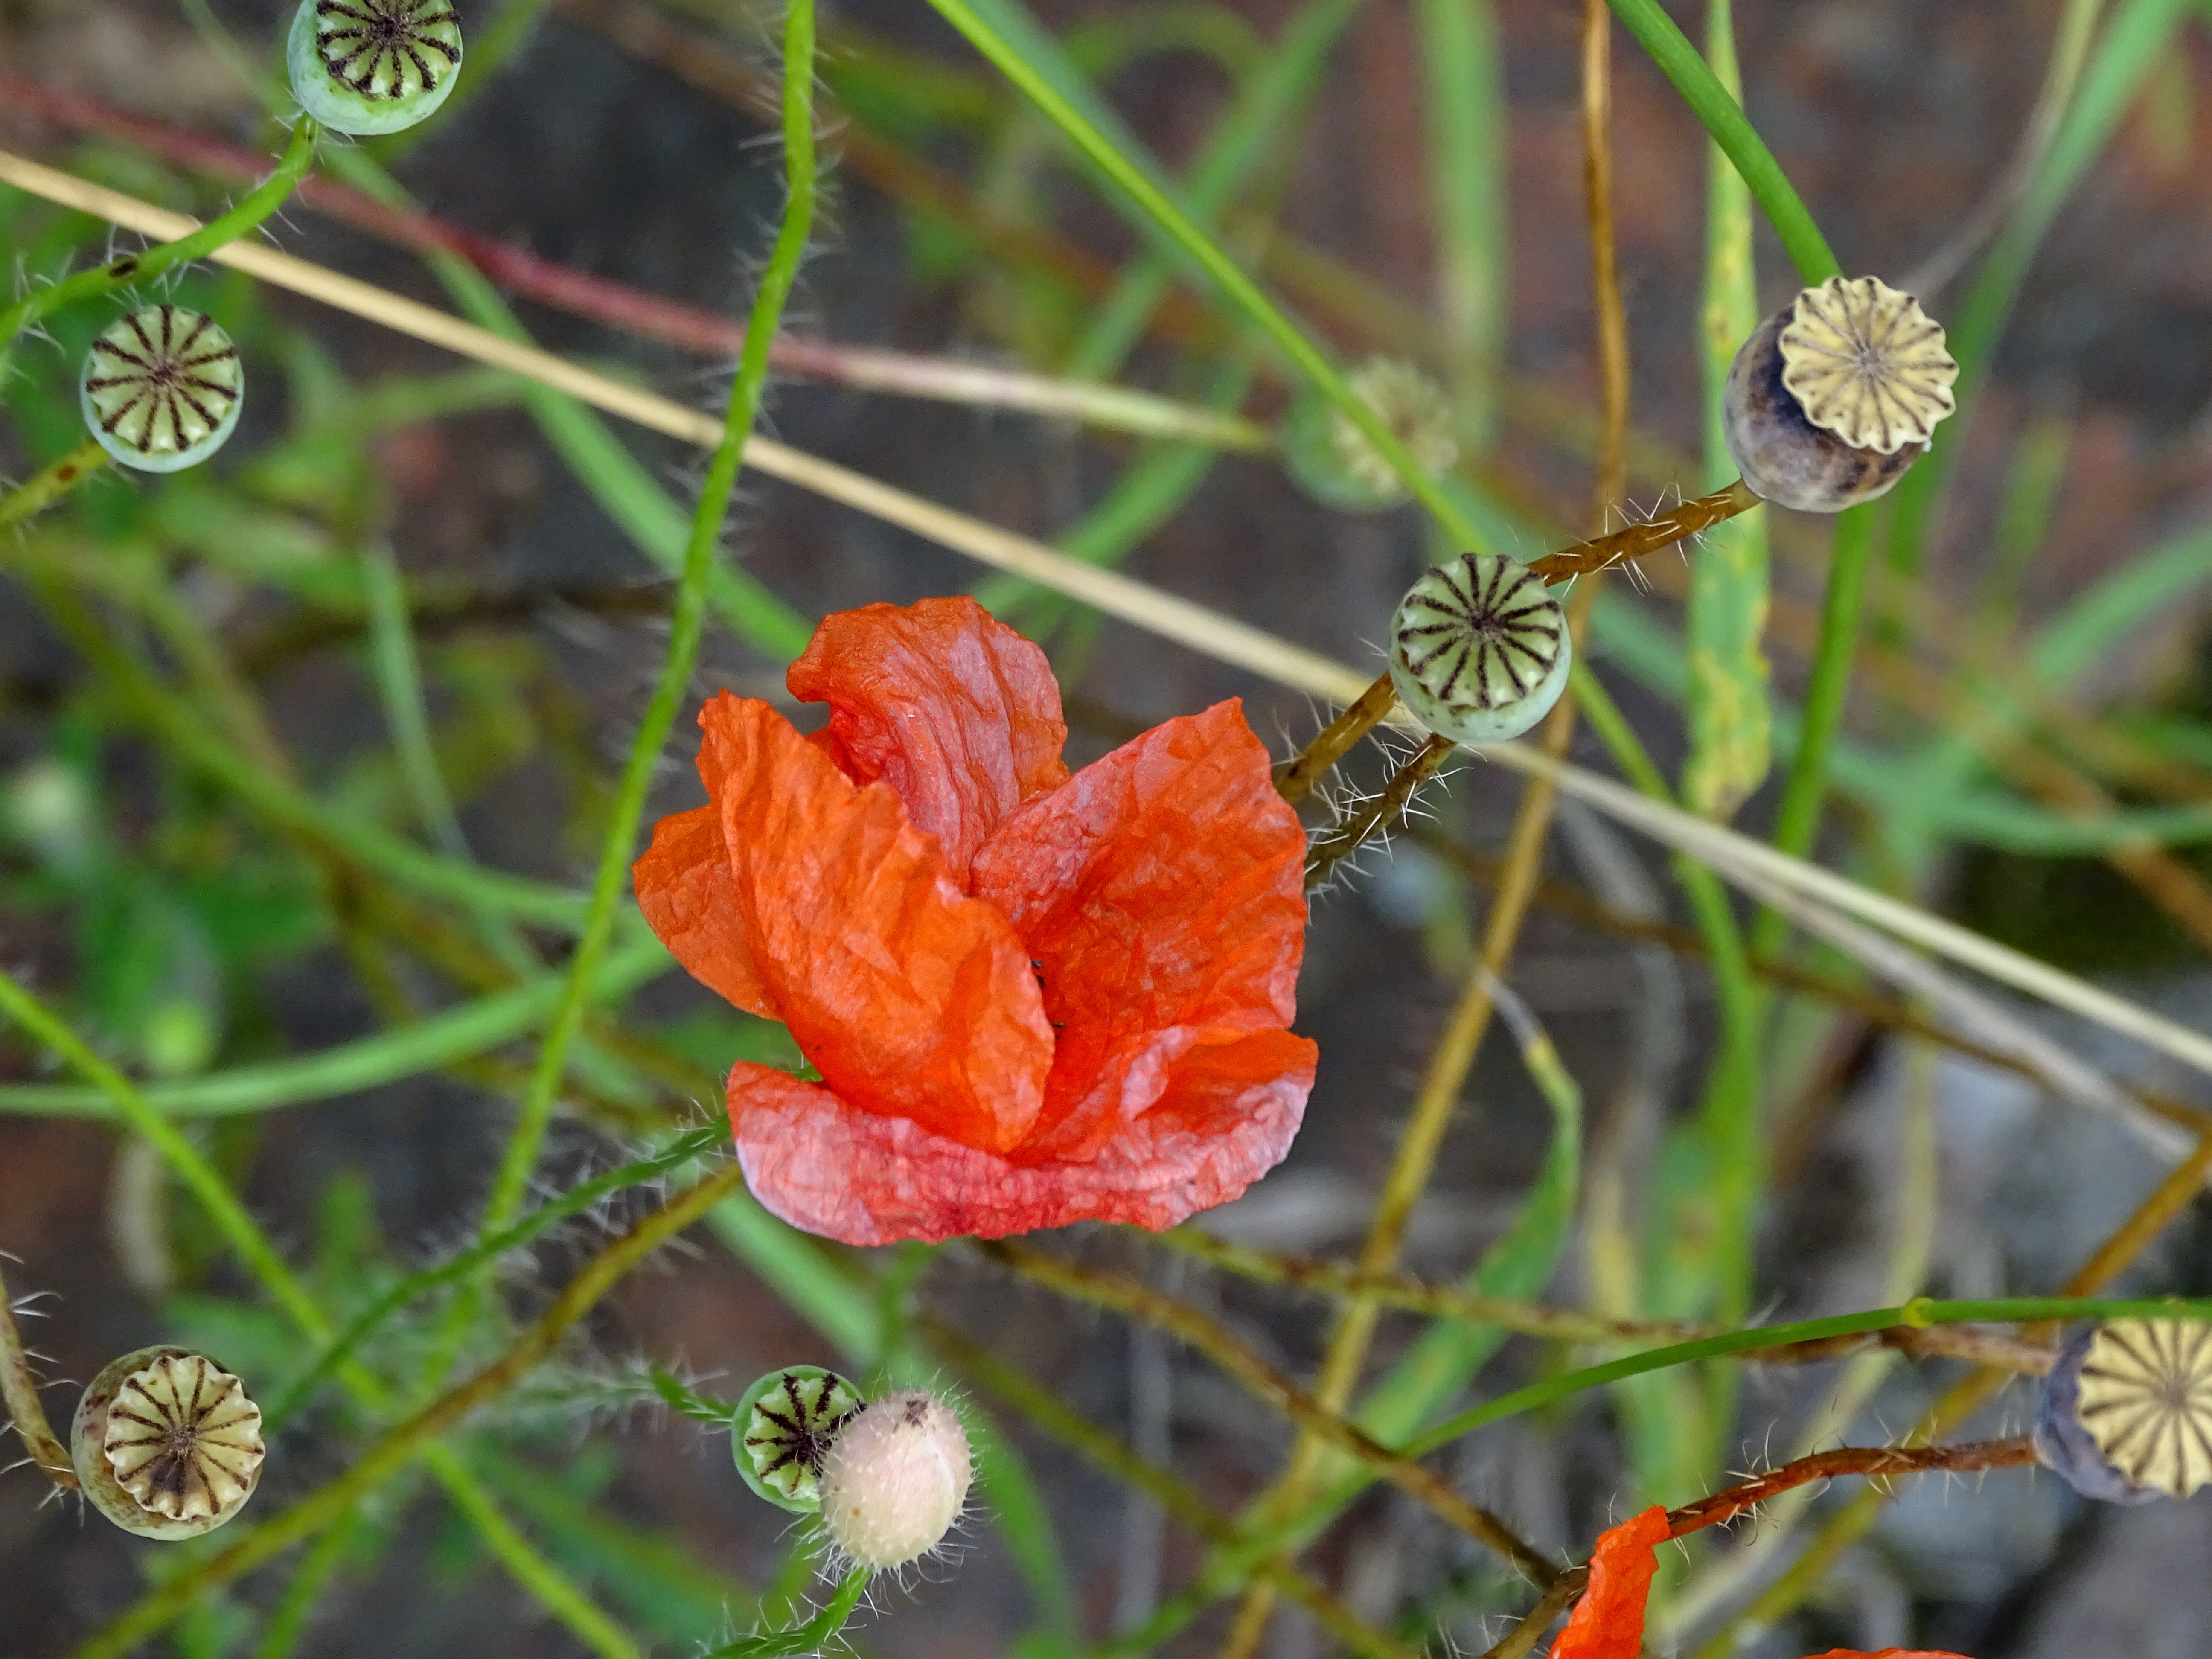
nature, blossom, plant, leaf, flower, bloom, red, produce, color, botany, close, flora, fauna, wildflower, capsule, klatschmohn, poppy flower, red poppy, shrub, poppy, faded, fruiting bodies, macro photography, individually, seeds was, flowering plant, mohngewaechs, fruit capsule, cloudberry, plant stem, land plant